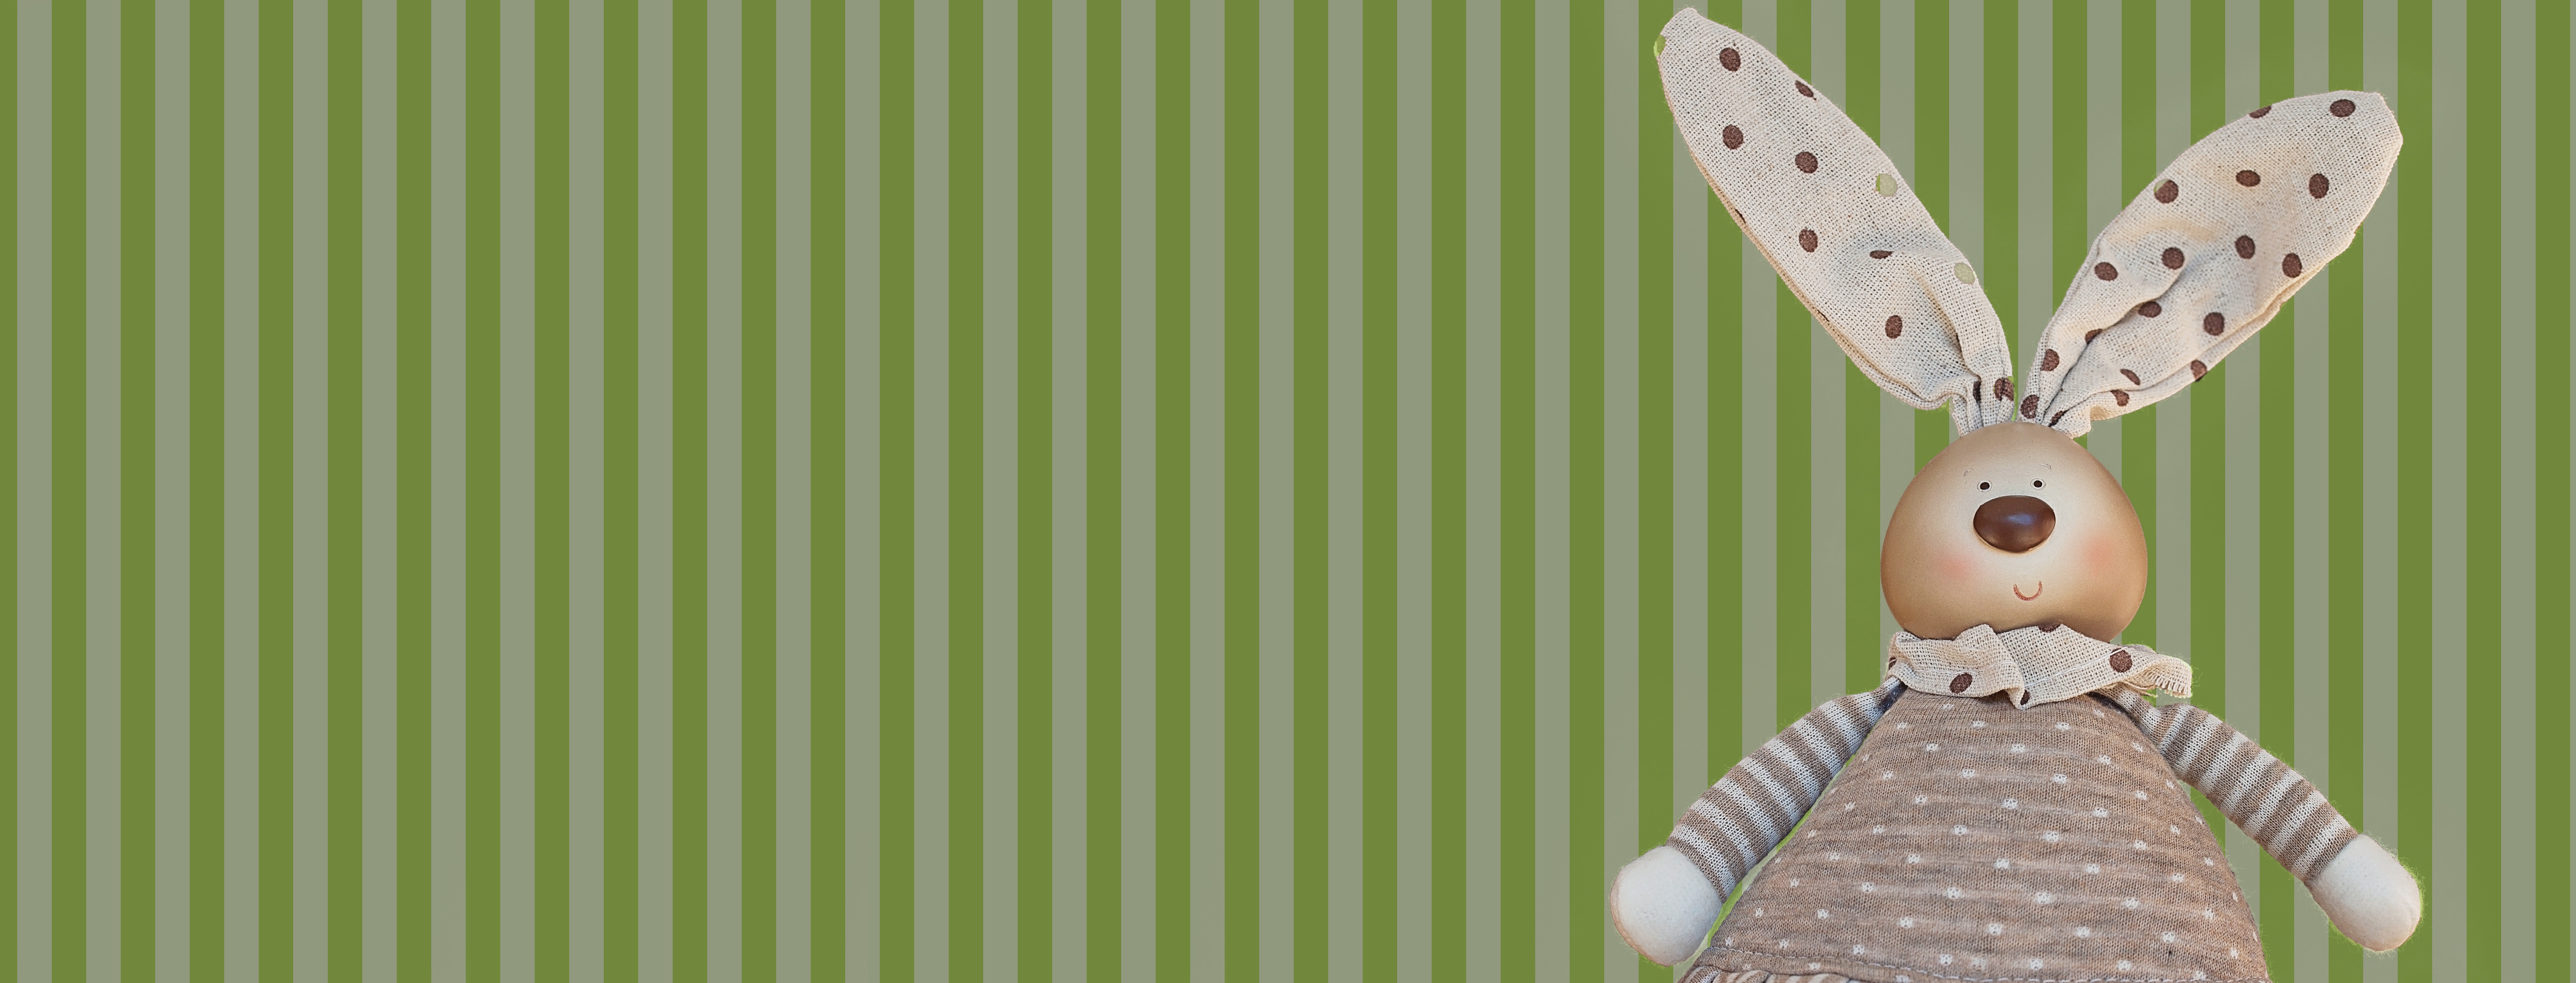
decoration, pattern, green, insect, close, deco, background, design, stripes, easter bunny, text freedom, dekohase